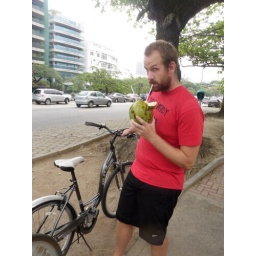
Coconut water break on our bike ride around the lagoon